Christina (1953 film)

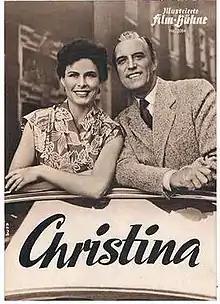

Christina is a 1953 West German drama film directed by Fritz Eichler and starring Barbara Rütting, Lutz Moik and Franziska Kinz. It was shot at the Tempelhof Studios in West Berlin. The film's sets were designed by the art director Wilhelm Vorwerg.